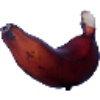
Label: red_banana